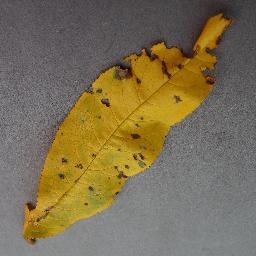
Label: Peach___Bacterial_spot